Dudu (footballer, born 1992)

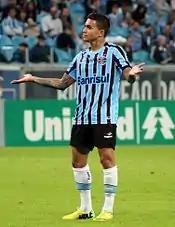
Dudu with Grêmio in 2014

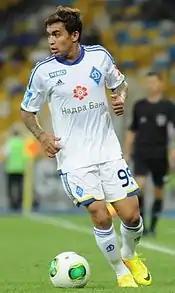
Dudu with Dynamo Kyiv in 2013

On 18 July 2025, Brazilian forward Dudu of Atlético Mineiro was handed a six-match ban and a R$90,000 fine by the Superior Tribunal de Justiça Desportiva (STJD) for misogynistic remarks he had posted on social media in 2023 about Palmeiras president Leila Pereira; the unanimous ruling, triggered by a complaint from the União Brasileira de Mulheres and featuring Pereira’s testimony, prompted Atlético Mineiro to seek a provisional suspension (efeito suspensivo) so the player could participate until a plenary appeal is heard, while both parties pursue parallel civil lawsuits alleging defamation and moral damages.